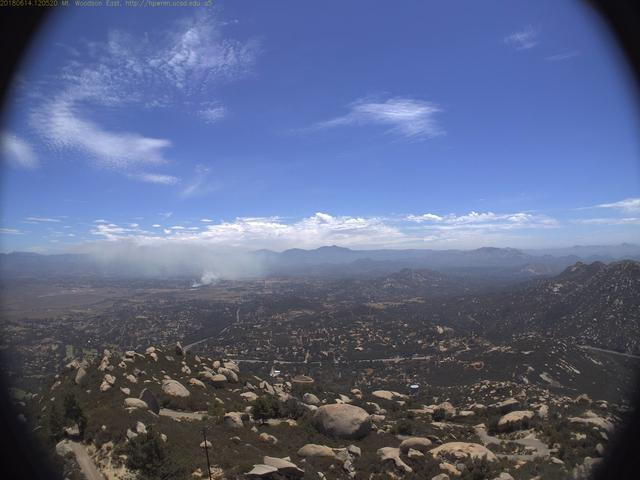
Fire: no
Smoke: yes